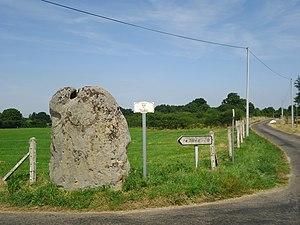
Menhir de la Longue-Pierre à Landepéreuse dans l'Eure
La Longue Pierre est un menhir situé sur la commune de Landepéreuse dans le département de l’Eure en France.